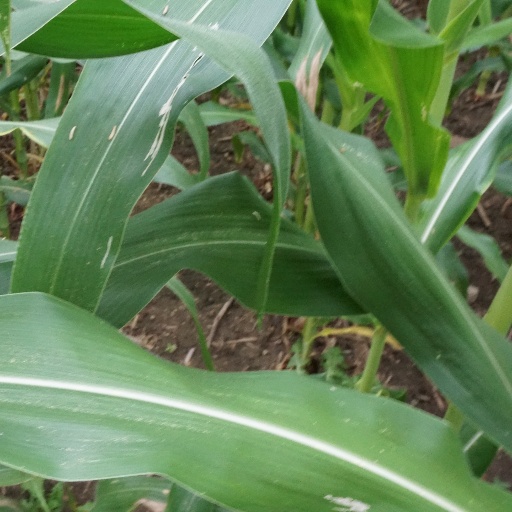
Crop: maize; corn